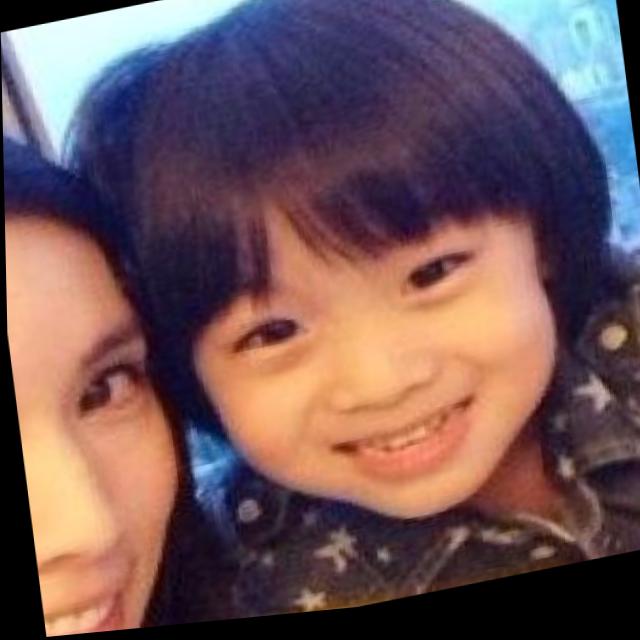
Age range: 0-12